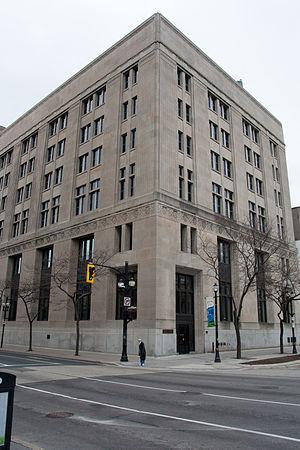
John Sopinka, né le 19 mars 1933 et décédé le 24 novembre 1997, était un avocat et juge canadien. Il a été un juge puîné de la Cour suprême du Canada. Il est le premier Ukraino-Canadien à être juge de cette cour.